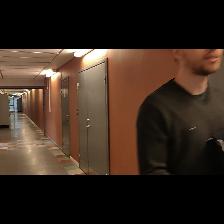
Label: Human